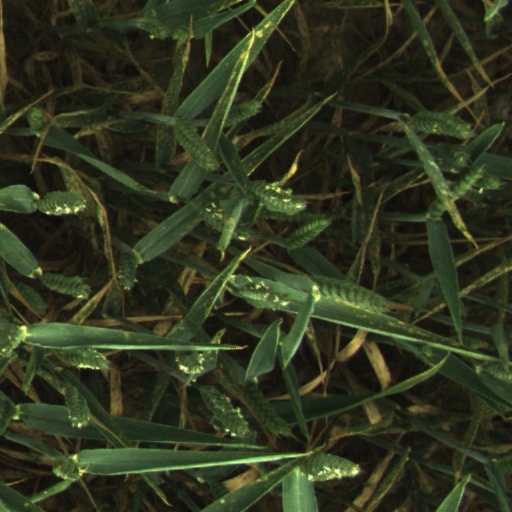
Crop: wheat